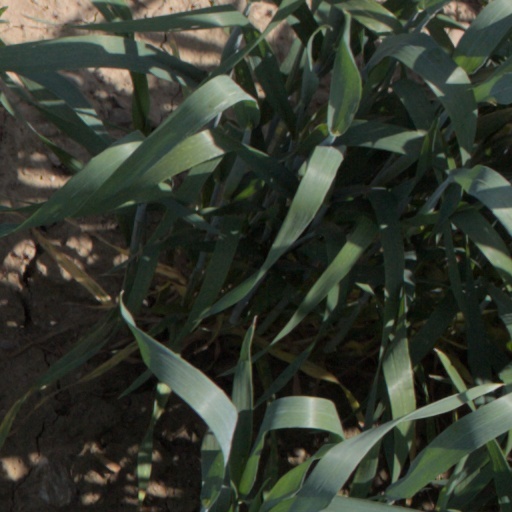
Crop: wheat